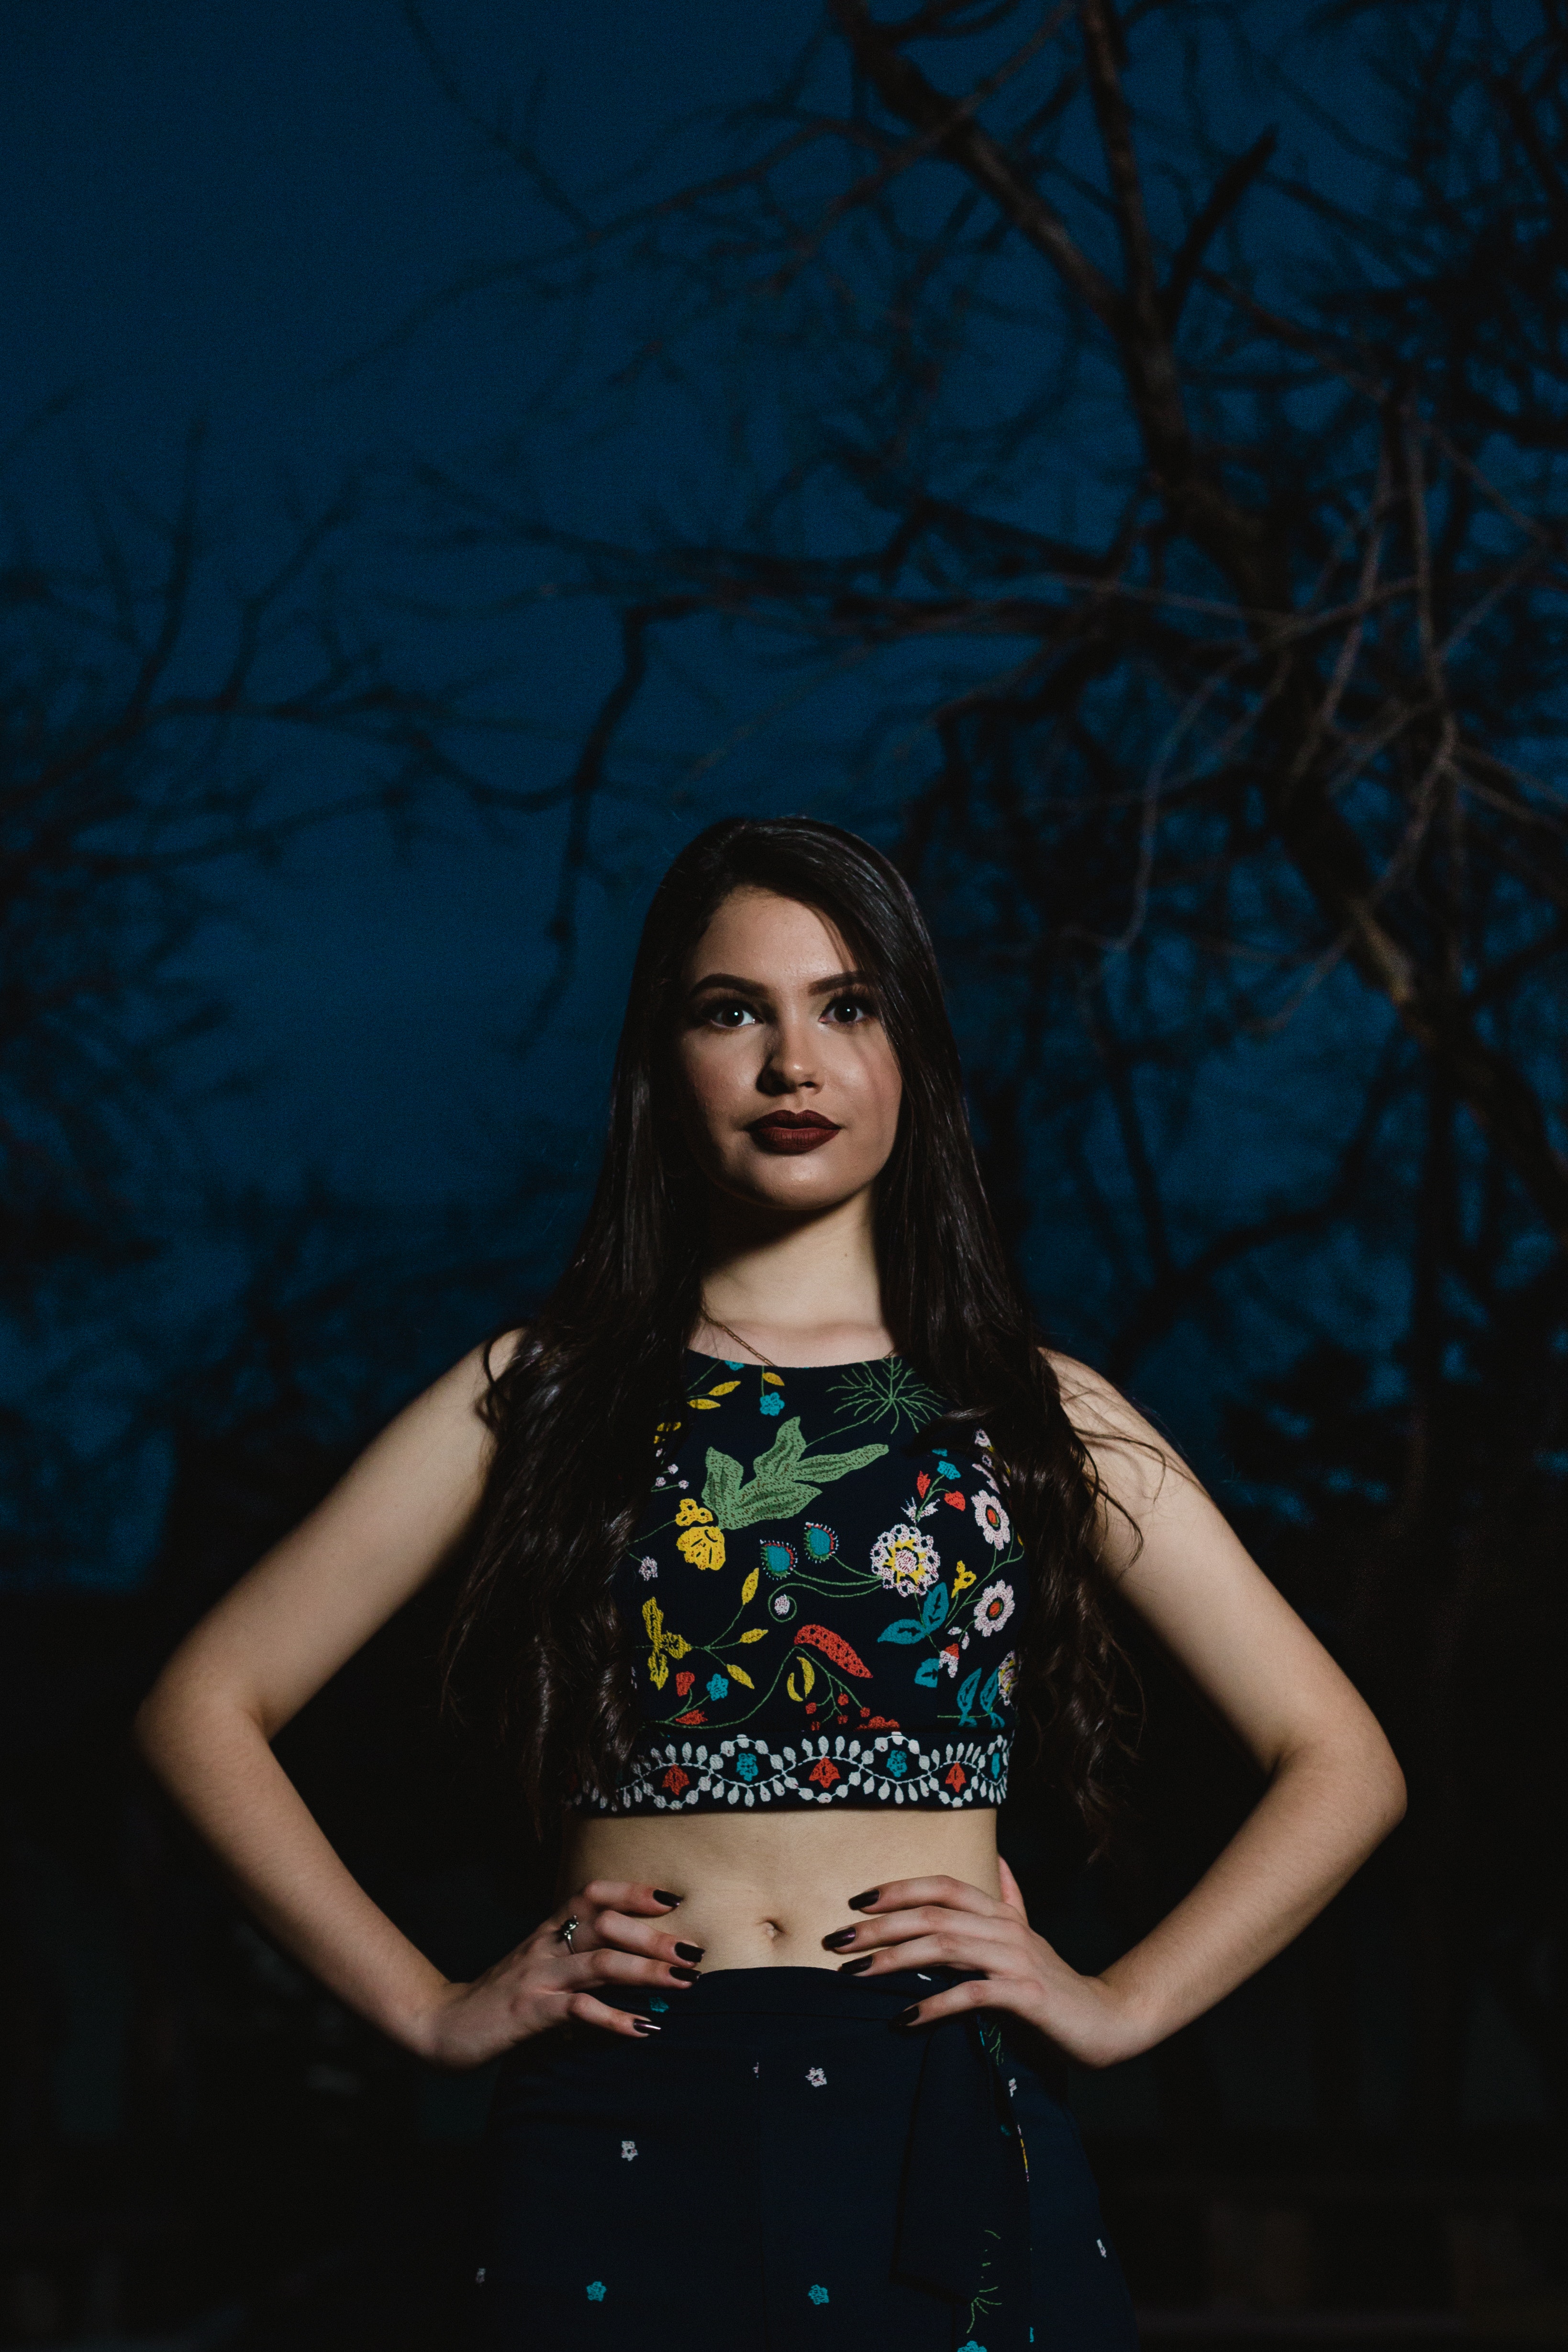
blue, hair, beauty, green, yellow, fashion, photo shoot, light, long hair, flash photography, model, lighting, photography, dress, eye, lip, tree, brown hair, black hair, electric blue, night, portrait photography, fashion design, t shirt, Tints and shades, style